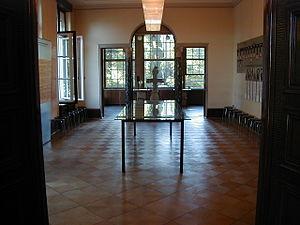
La conférence de Wannsee réunit dans la villa Marlier de Berlin, le 20 janvier 1942, quinze hauts responsables du Troisième Reich, délégués des ministères, du parti ou de la SS, pour mettre au point l'organisation administrative, technique et économique de la « solution finale de la question juive », voulue par Hitler et ensuite mise en œuvre, sur ses instructions, par Göring, Himmler, Heydrich et l'un des collaborateurs de ce dernier, Adolf Eichmann.